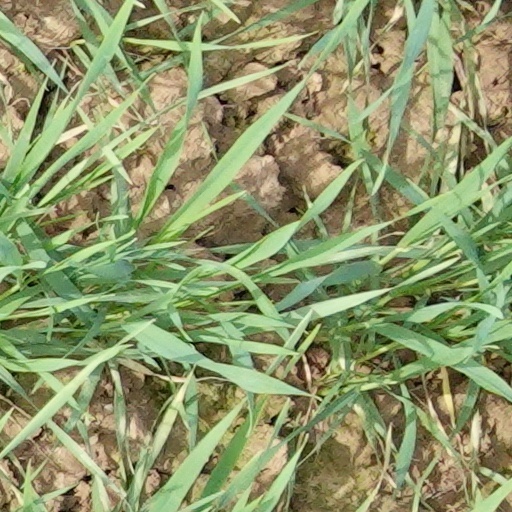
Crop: wheat